Franco-Provençal

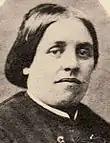
Amélie Gex

Several writers created satirical, moralistic, poetic, comic, and theatrical texts during the era that followed, which indicates the vitality of the language at that time. These include: Bernardin Uchard (1575–1624), author and playwright from Bresse; Henri Perrin, comic playwright from Lyon; Jean Millet (1600?–1675), author of pastorals, poems, and comedies from Grenoble; Jacques Brossard de Montaney (1638–1702), writer of comedies and carols from Bresse; (1647–1694), priest and composer of more than 1,500 carols, songs, epistles, and essays from Saint-Étienne; and (1690–1742), writer of prose poems, including "Grenoblo maléirou" about the great flood of 1733 in Grenoble. 19th century authors include Guillaume Roquille (1804–1860), working-class poet from Rive-de-Gier near Saint-Chamond, (1805–1872), physician, poet, and songwriter from Rumilly, and (1818–1880) of Gruyères. Clair Tisseur (1827–1896), architect of Bon-Pasteur Church in Lyon, published many writings under the pen name "Nizier du Puitspelu". These include a popular dictionary and humorous works in Lyonnaise dialect that have reprinted for more than 100 years.